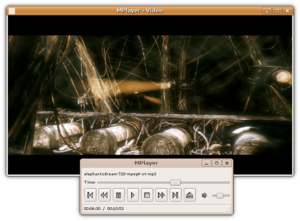
MPlayer
MPlayer er en gratis og open source-multimedieafspiller, der udgives under version 2 af GNU General Public License. Programmet findes i versioner til alle større styresystemer, inklusivt GNU/Linux og andre Unix-lignende systemer, Microsoft Windows og Mac OS X.